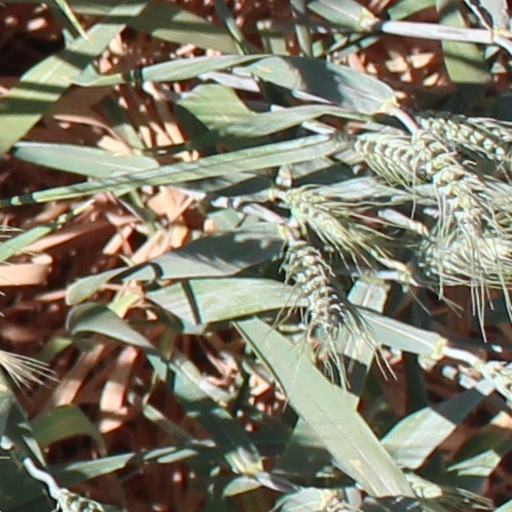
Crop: wheat